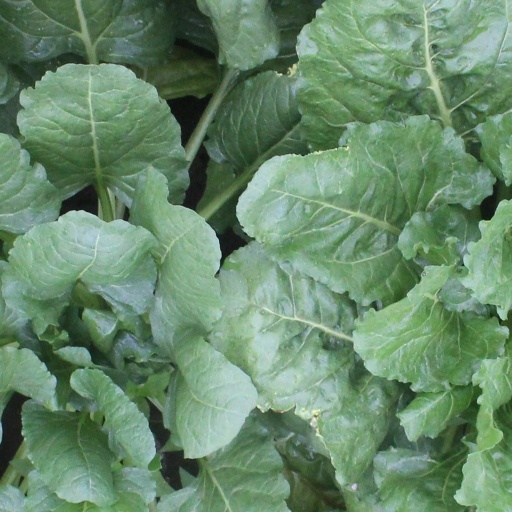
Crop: sugar beet